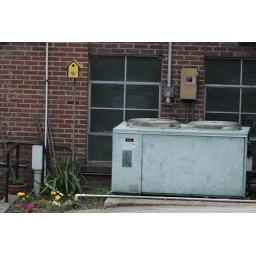
What an interesting juxtaposition: the bright, vibrant worlds of flowers and birds in the middle of the hard, urban landscape.